Sam Brown (mayor)

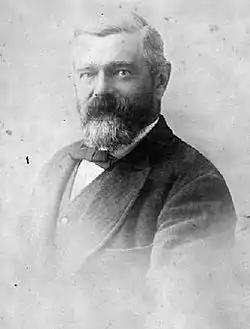
Samuel Brown

Samuel Brown (1845 – 14 August 1909) was the Mayor of Wellington, New Zealand from 1887 to 1888.